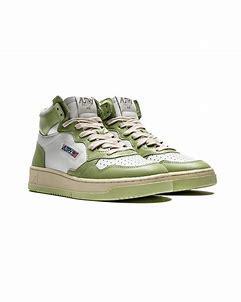
Brand: Autry
Model: Action Shoes Autry Action Autry 01